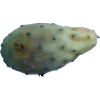
Label: cactus_fruit_green